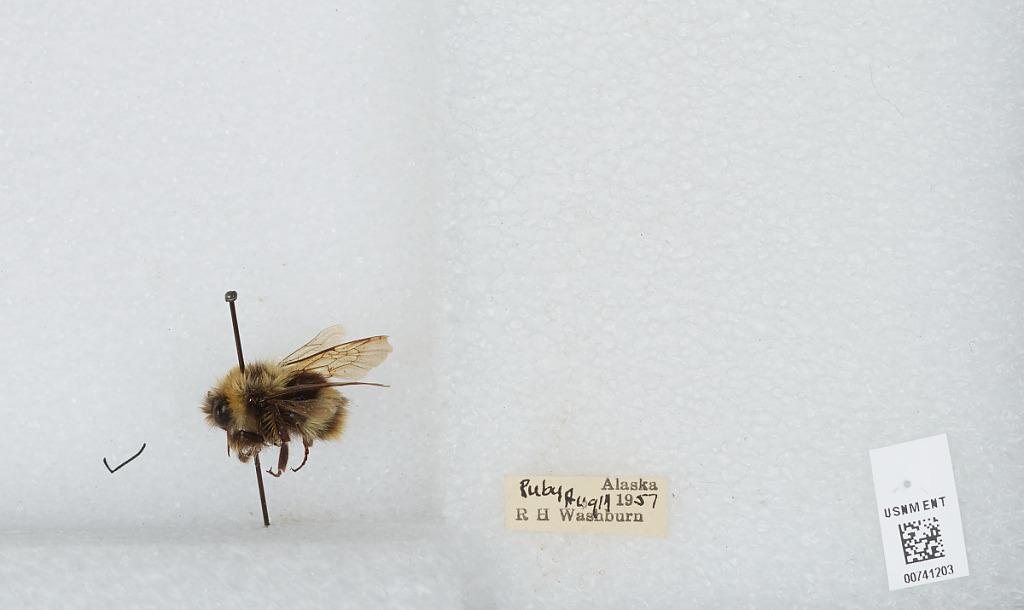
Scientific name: Bombus (Bombus) occidentalis Greene
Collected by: R. Washburn
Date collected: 1957-8-11
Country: United States
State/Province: Alaska
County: Yukon-Koyukuk
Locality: Ruby
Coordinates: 64.7372, -155.488